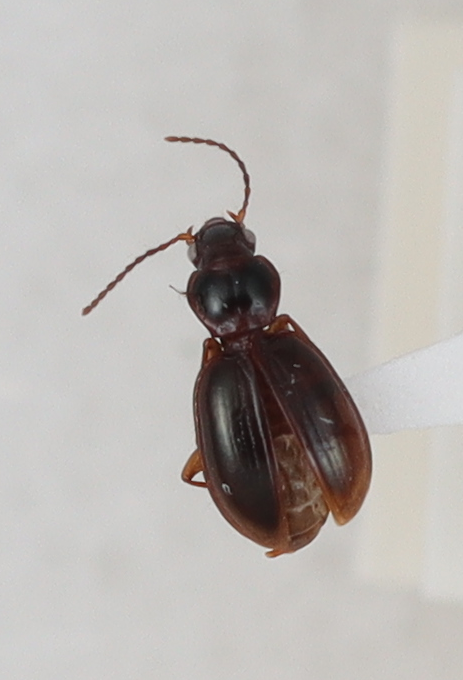
Scientific name: Mecyclothorax konanus
Plot: 6
Trap: W
Collected: 20190605